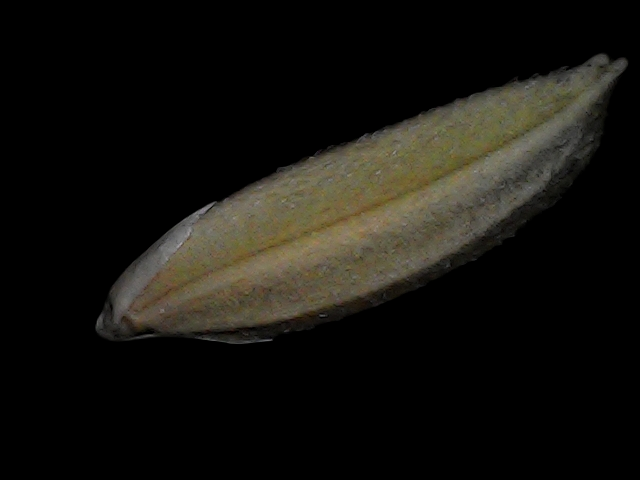
Rice variety: Bd72